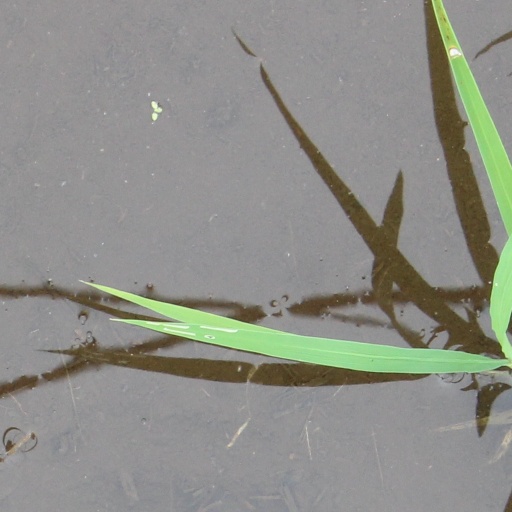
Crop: rice